Beloretsk constituency

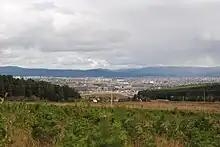
View of Beloretsk

2016–present: Arkhangelsky District, Beloretsky District, Iglinsky District, ZATO Mezhgorye, Uchalinsky District, Ufa (Kalininsky, Oktyabrsky), Ufimsky District (Kirillovo, Russky Yurmash)